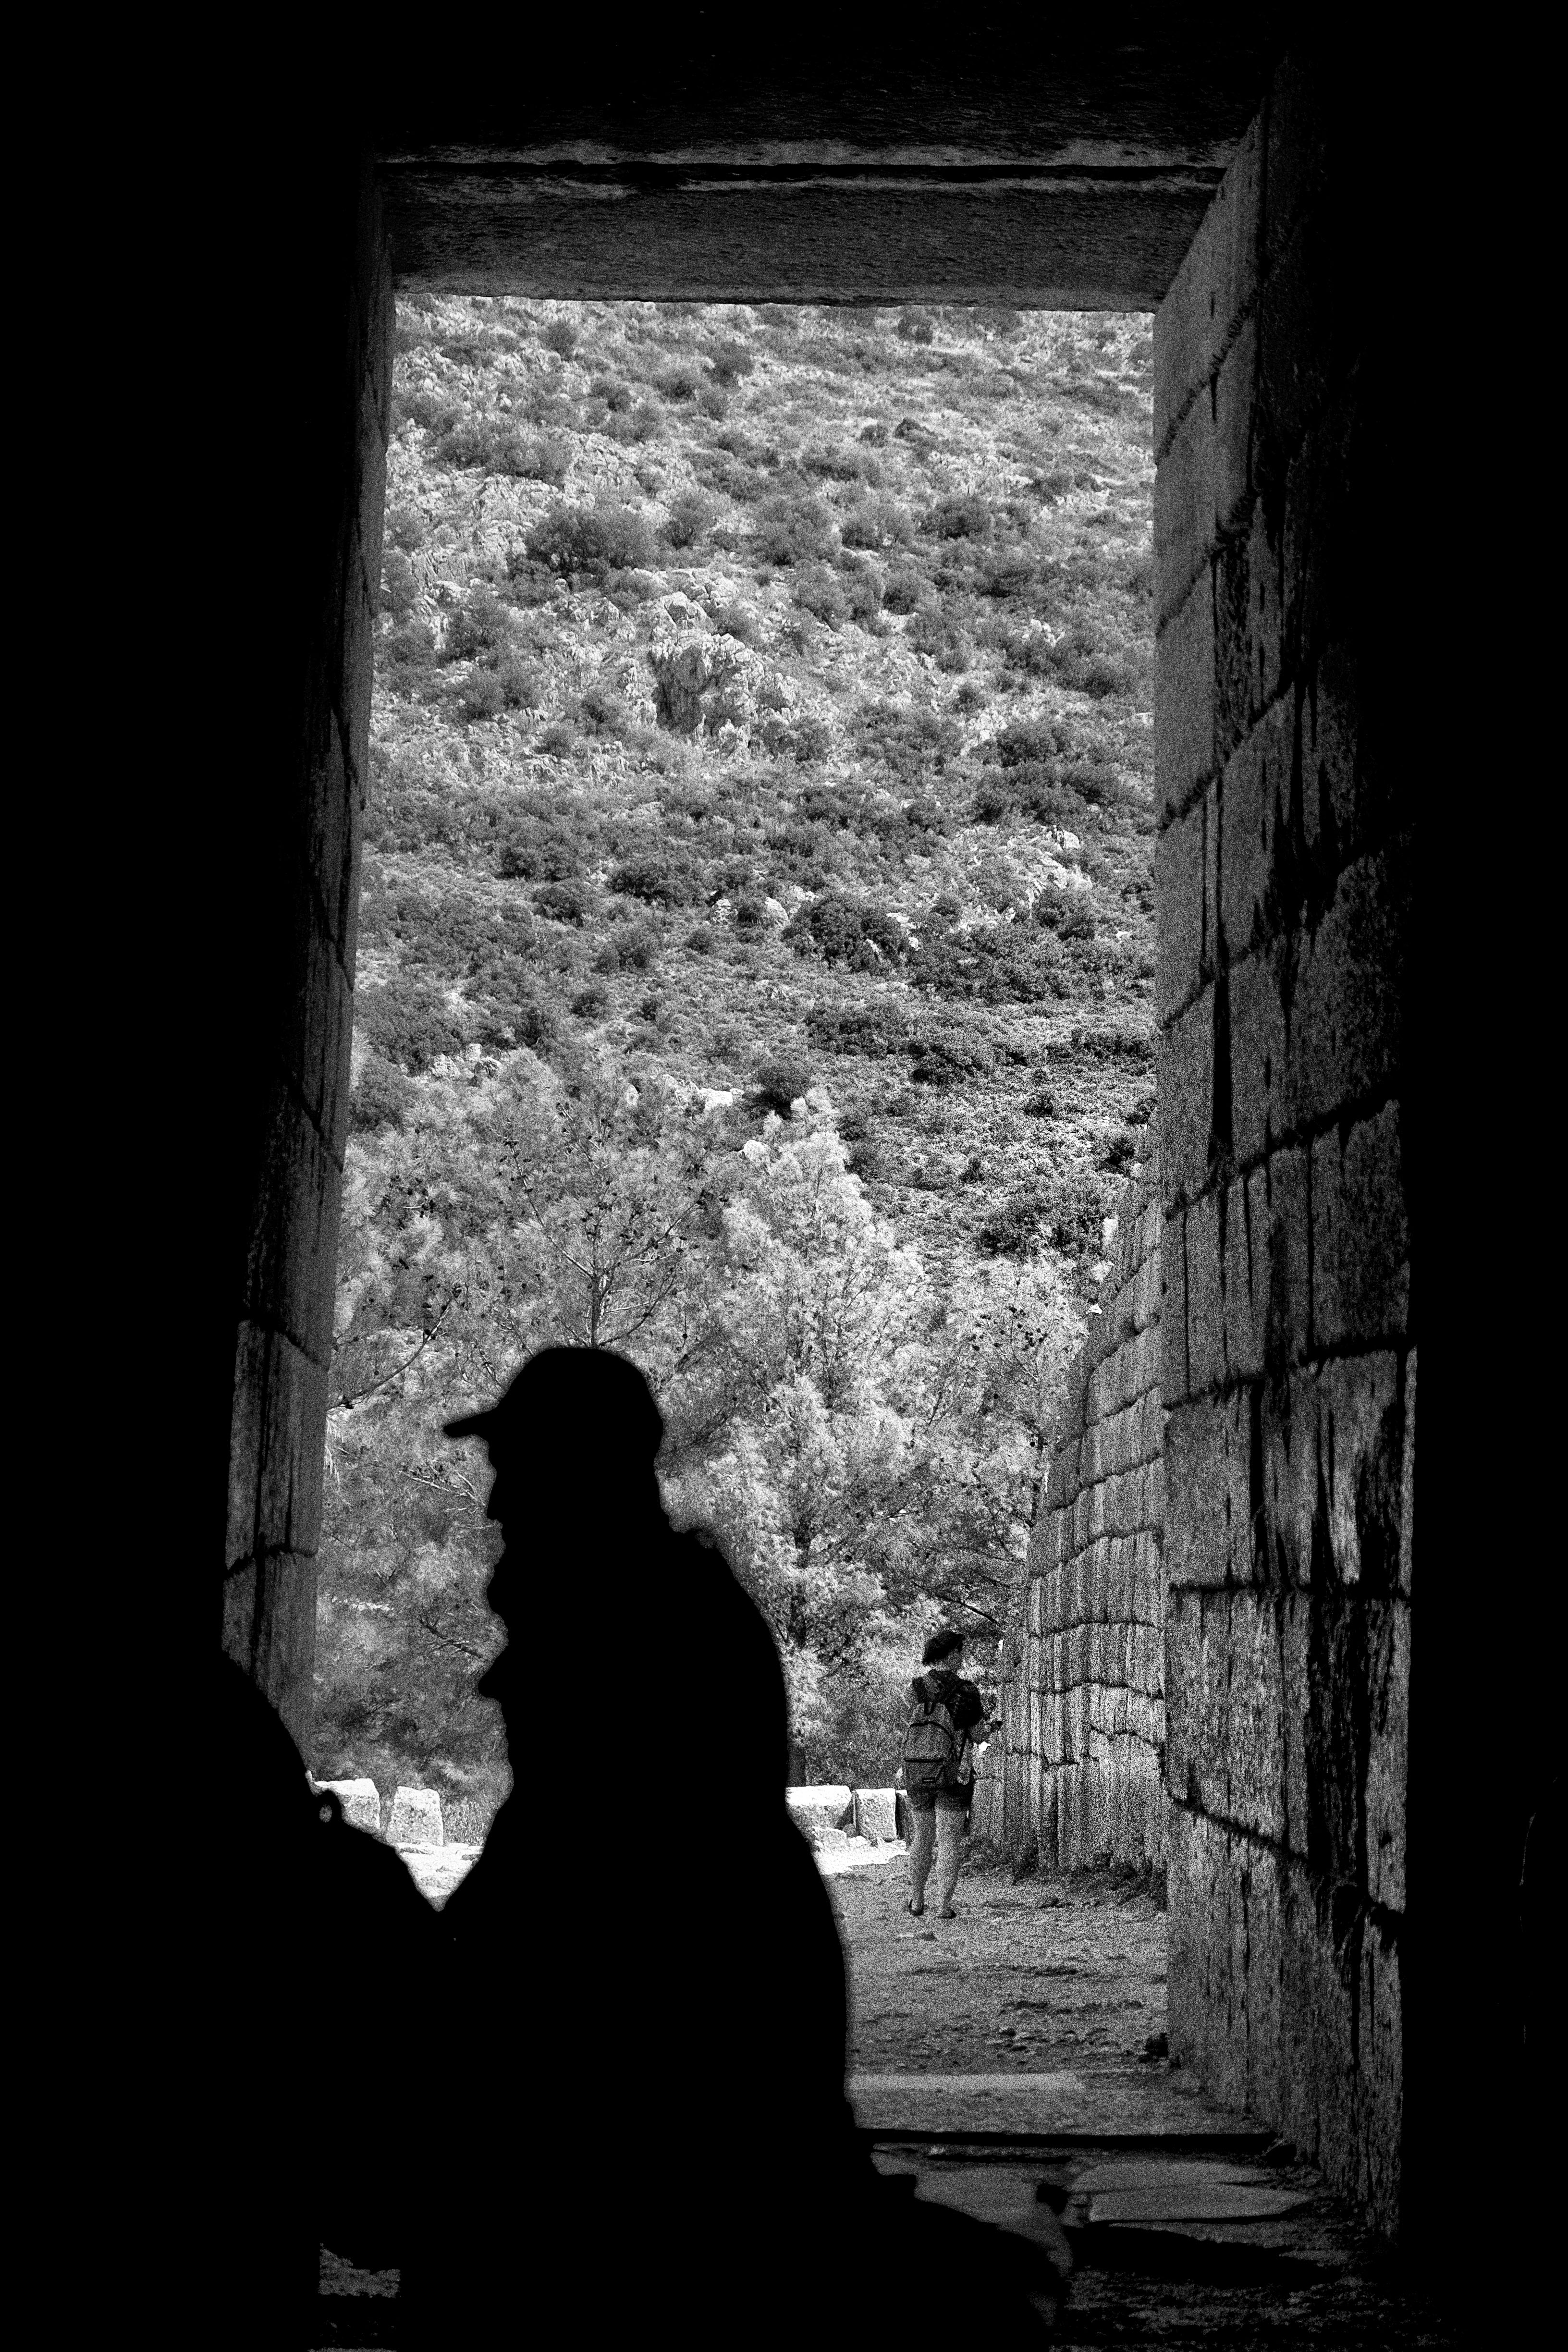
light, black and white, white, photography, travel, fujifilm, shadow, darkness, black, monochrome, photograph, greece, image, fuji, fujix, fujixe1, peloponnese, mykines, mikenea, monochrome photography, film noir